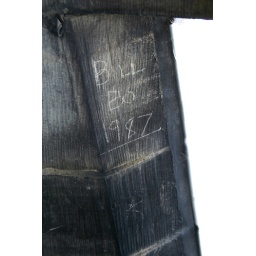
On the staircase in the Town Hall clock tower